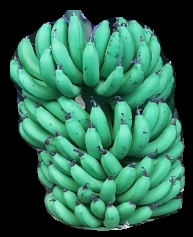
Variety: pachbale
Grade: grade1